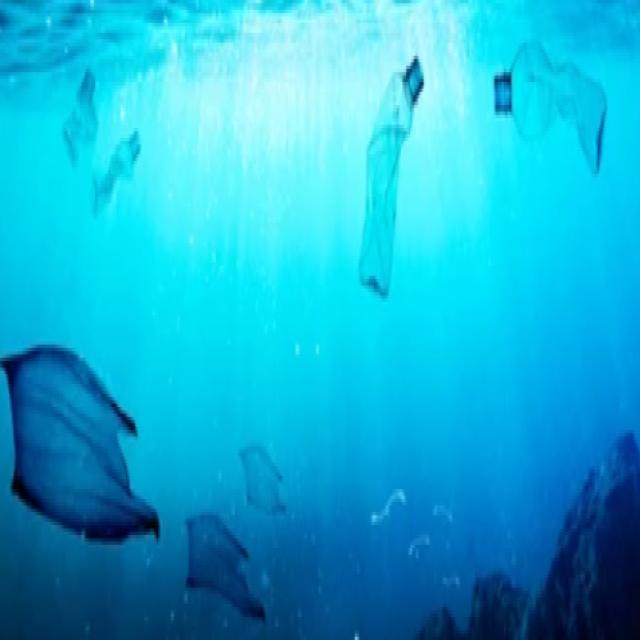
Label: Plastic